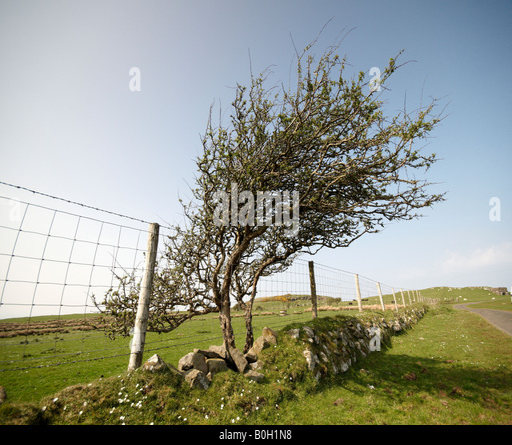
wind swept tree on the coast